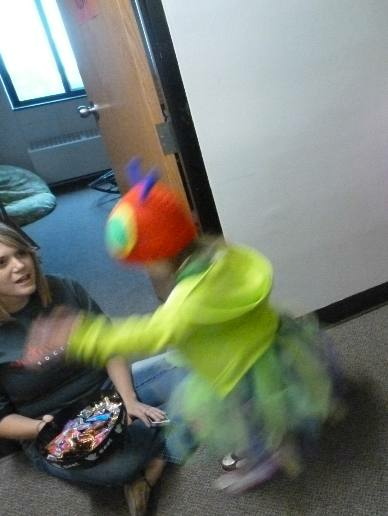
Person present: Yes